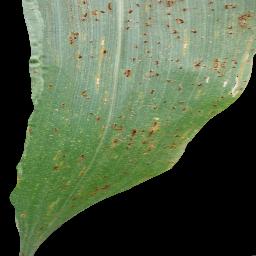
Label: Corn_(Maize)___Common_Rust